Gard's 1st constituency

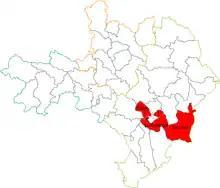
Gard in France

The 1st constituency of Gard is a French legislative constituency in the Gard "département". It consists of the (pre-2015) cantons of Beaucaire,